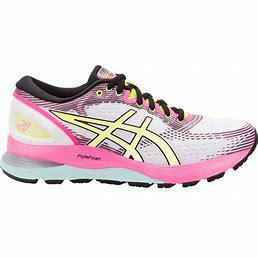
Brand: Asics
Model: Gel Nimbus 21